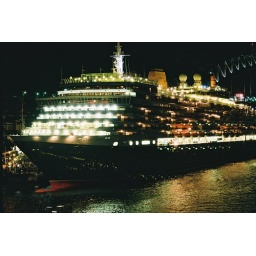
The Queen Victoria, the first ship I have seen that wont fit under the harbour bridge .